Shixinlu station

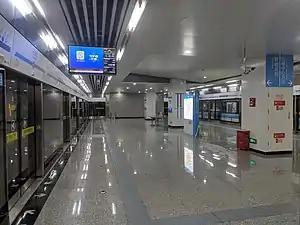

Shixinlu, meaning Shixin Road, is a station on Line 5 of Chongqing Rail Transit in Chongqing municipality, China. It is located in Jiulongpo District and opened in 2021.